Dorothea Nelson

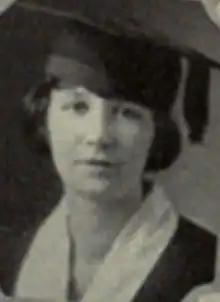
Dorothea Dudley (later Nelson), from the 1925 yearbook of the University of California

Dorothea Dudley Nelson (August 23, 1903 – November 17, 1994) was an American librarian. She was director of the Carnegie Library in Santa Maria, California for 34 years, and was inducted into the California Library Hall of Fame in 2019.